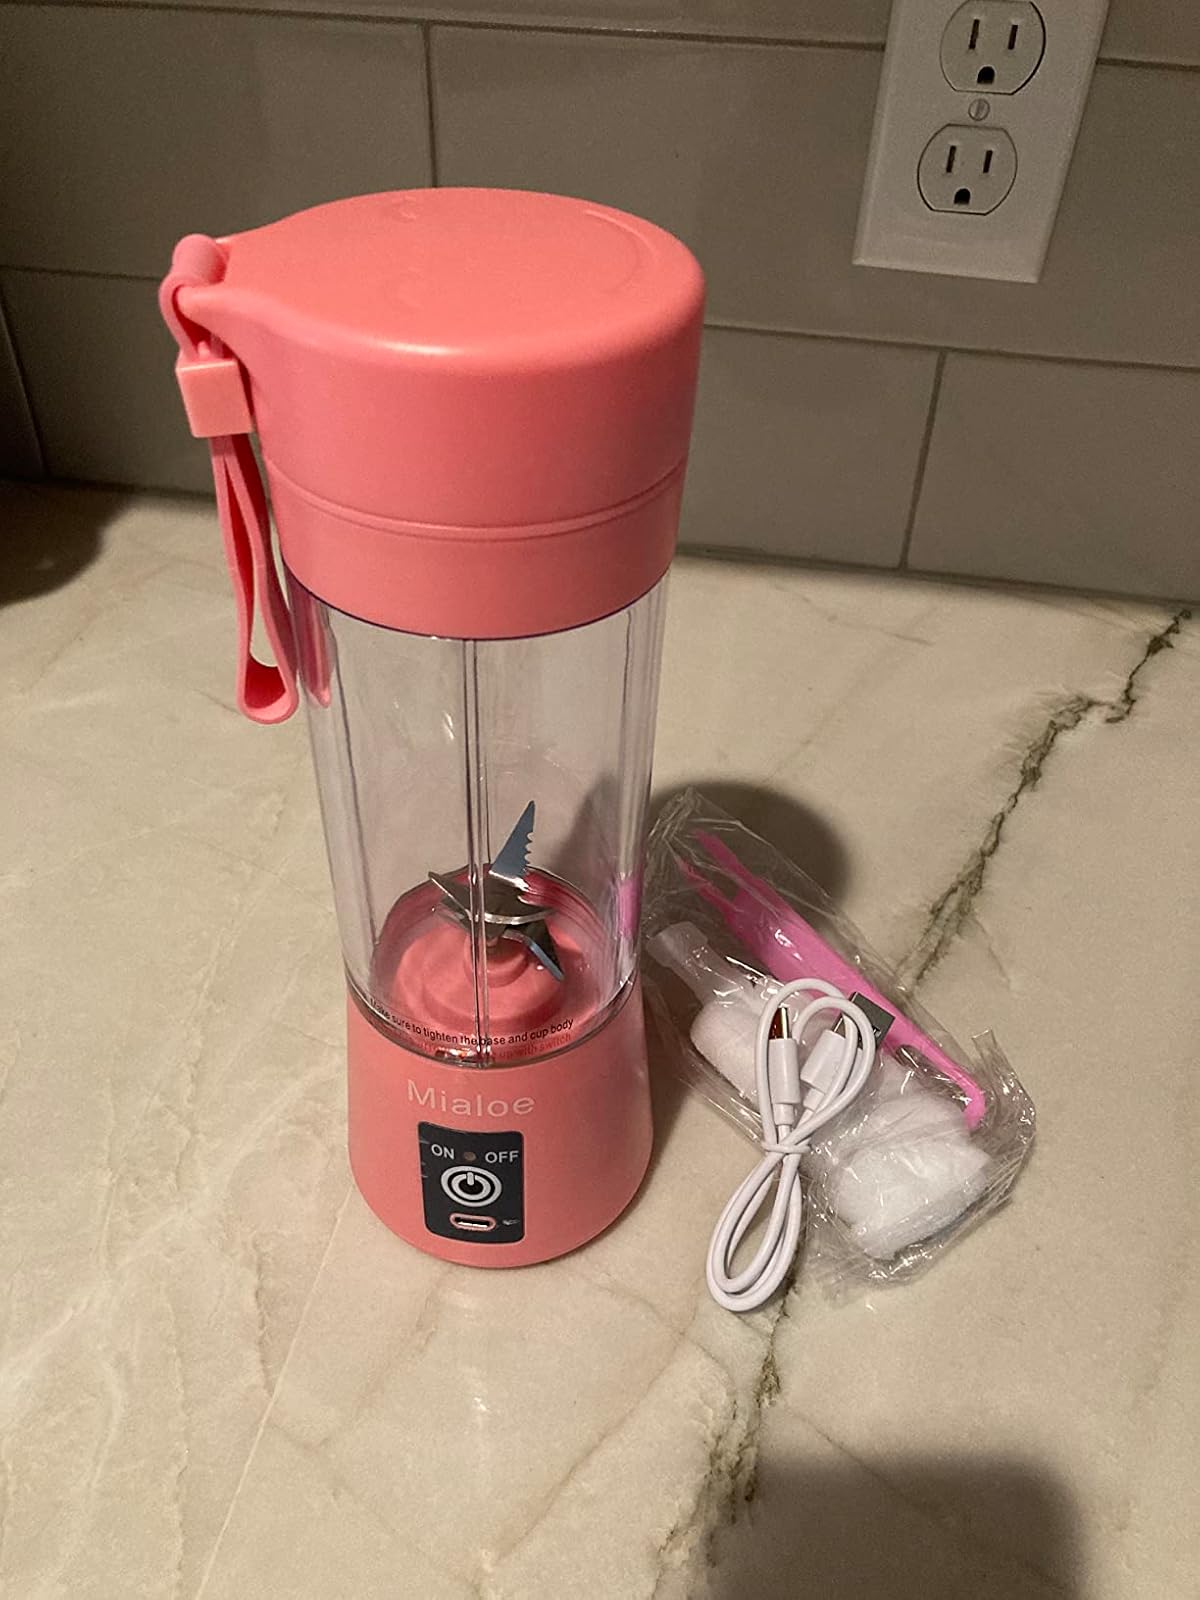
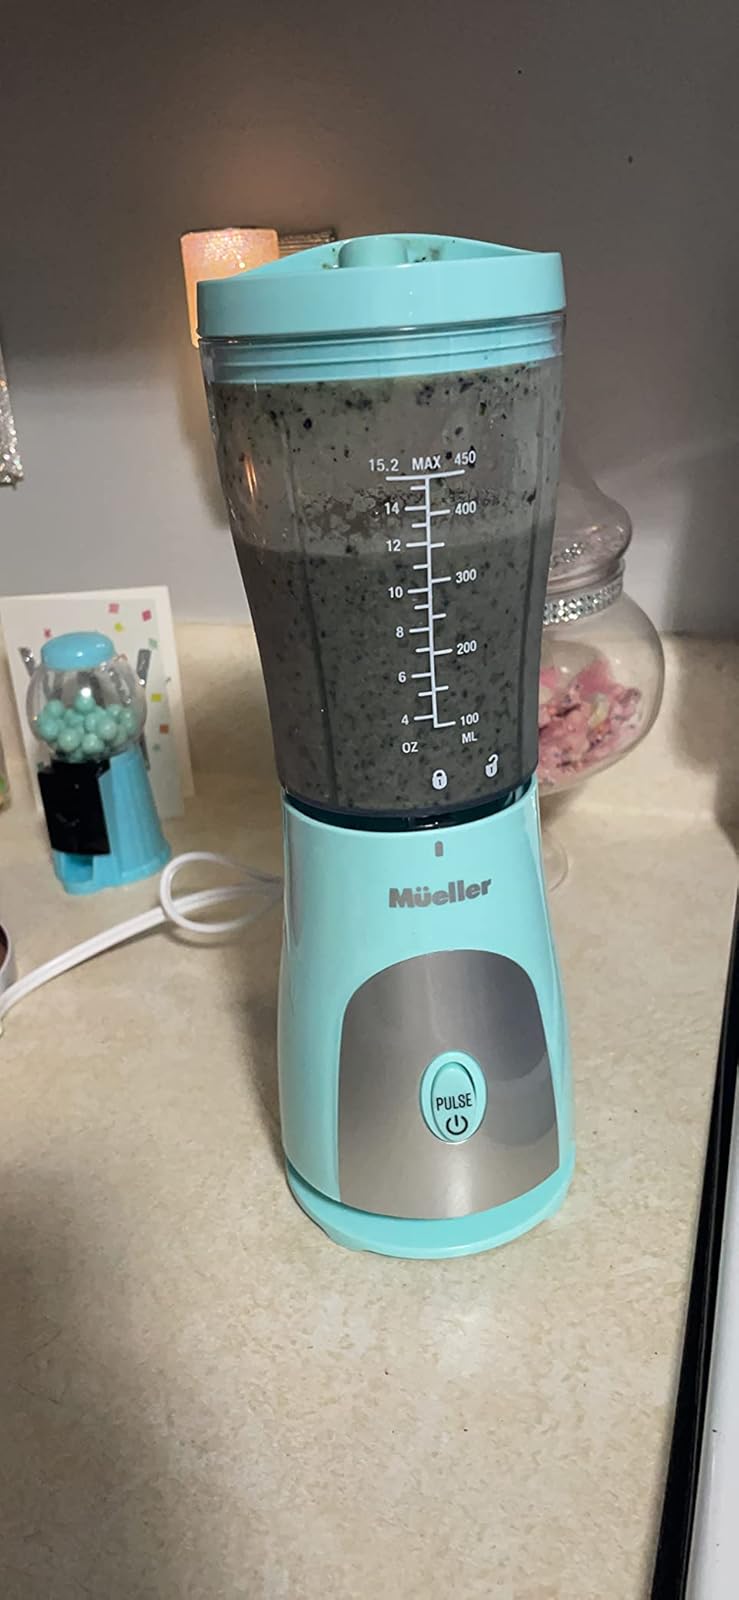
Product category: items_blender
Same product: no